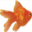
Label: aquarium_fish